Hendon Burn

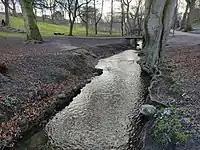
Hendon Burn in Backhouse Park, 2021

Hendon Burn is a stream flowing through Sunderland, Tyne and Wear. Serving as a drainage basin for most of the city's southern half, its route proceeds from Doxford Park through the Farringdon Country Park area and into Gilley Law, Silksworth, Barnes, Ashbrooke and Backhouse Park before reaching the sea at Hendon.